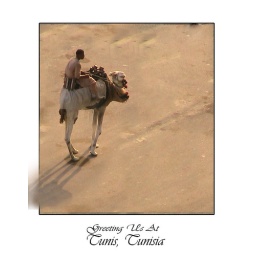
Greeting us in Tunisia. Best seen with black background - click manifying glass above